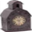
Label: clock